Galusha Pennypacker

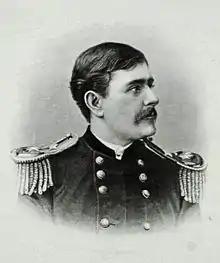
Lithograph of Galusha Pennypacker

Uriah Galusha Pennypacker (June 1, 1841/1842/1844 – October 1, 1916) was a Union general during the American Civil War. He may be the youngest person to hold the rank of brigadier general in the US Army and remains the only general too young to vote for the president who appointed him. He was awarded the Medal of Honor for his leadership at the Second Battle of Fort Fisher during the Civil War.